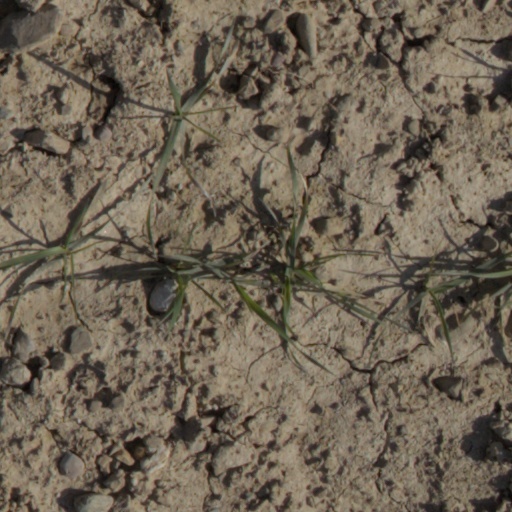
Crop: wheat